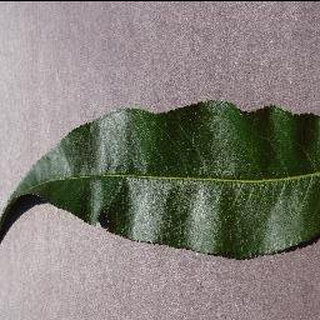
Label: healthy_peach